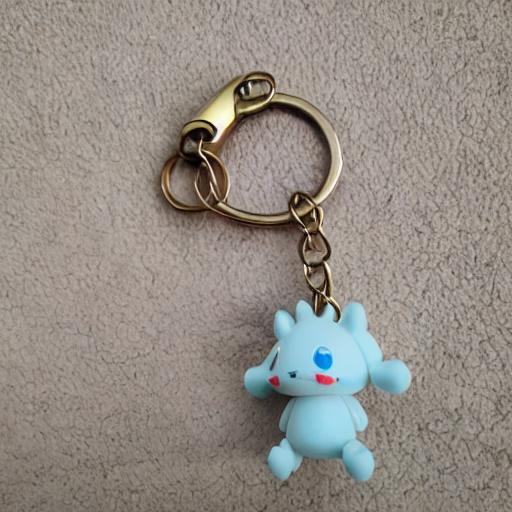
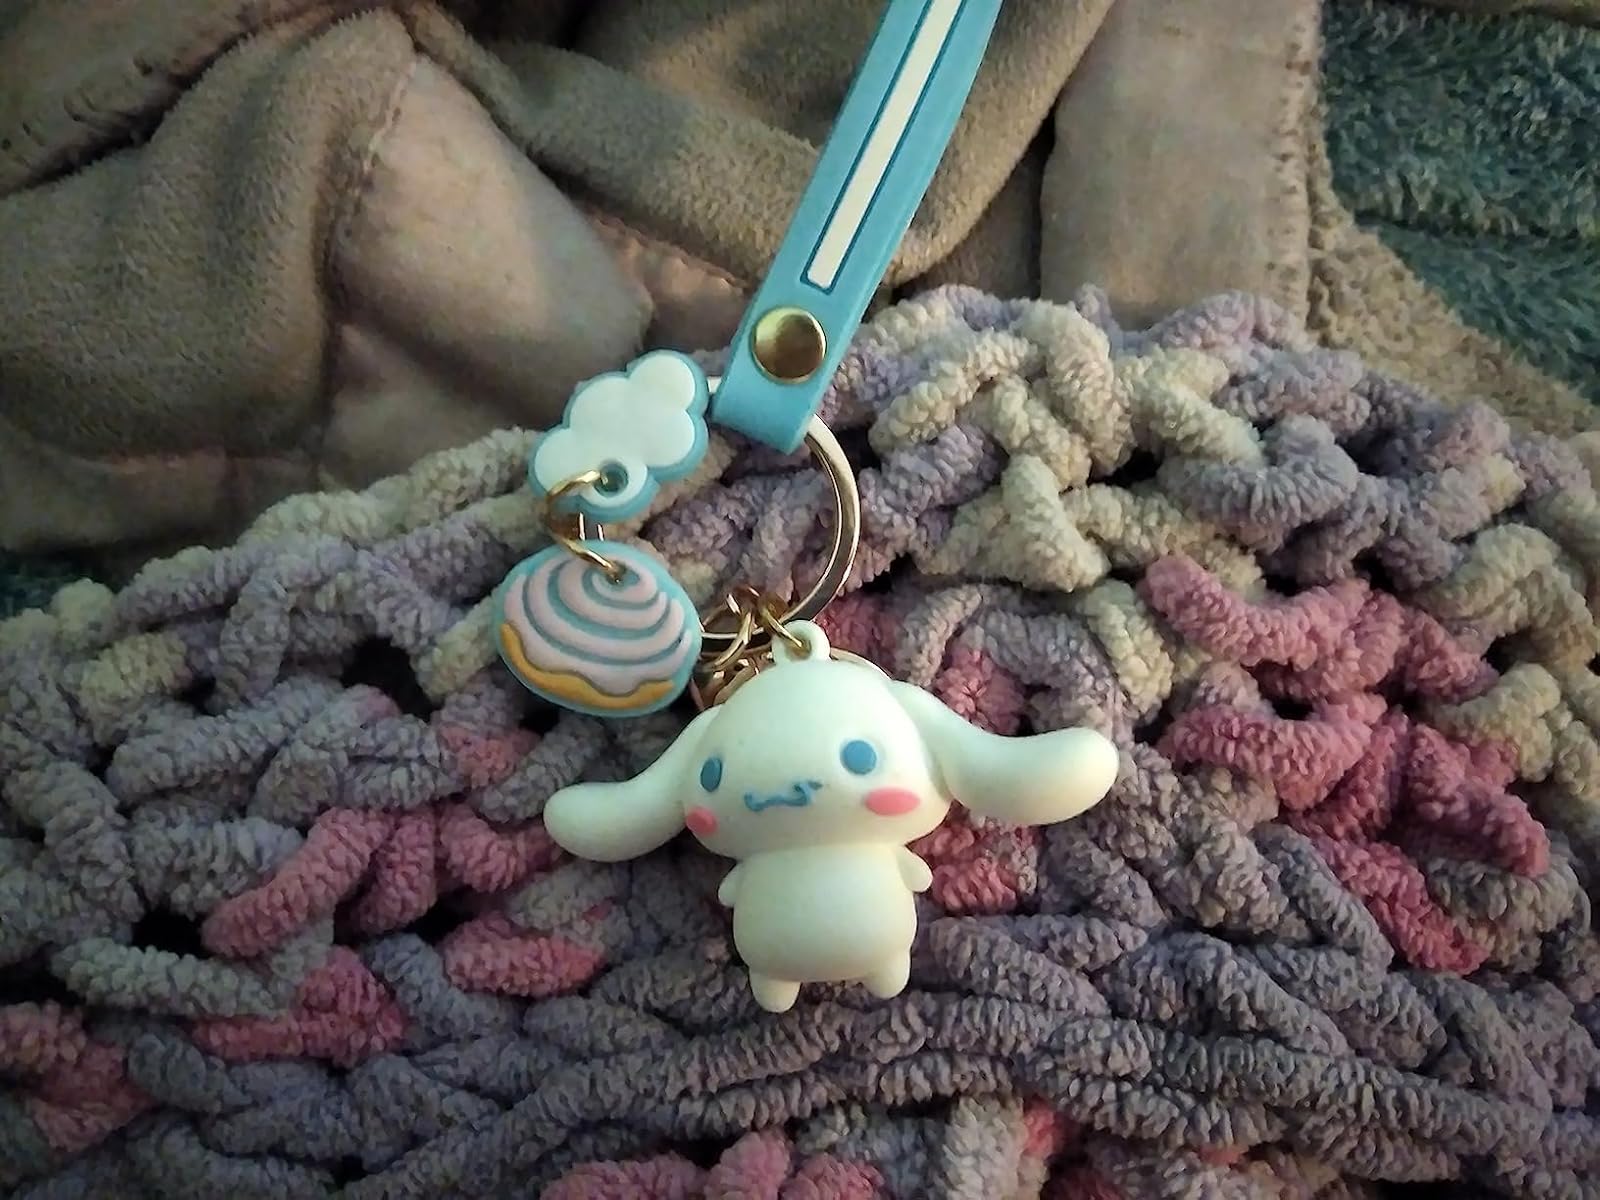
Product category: accessories_keychain
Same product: no